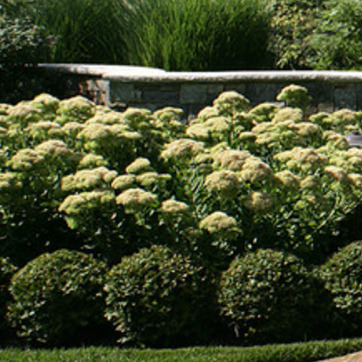
Material: foliage